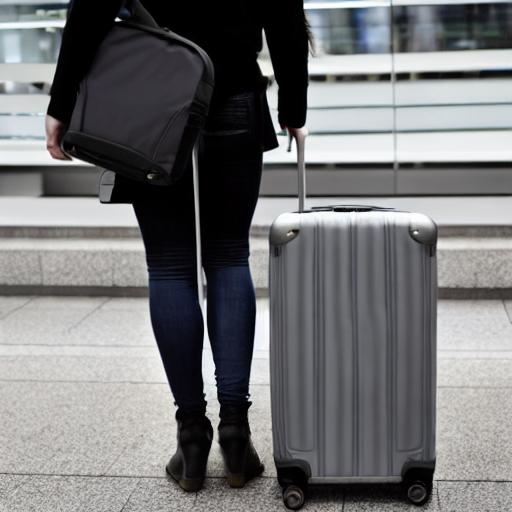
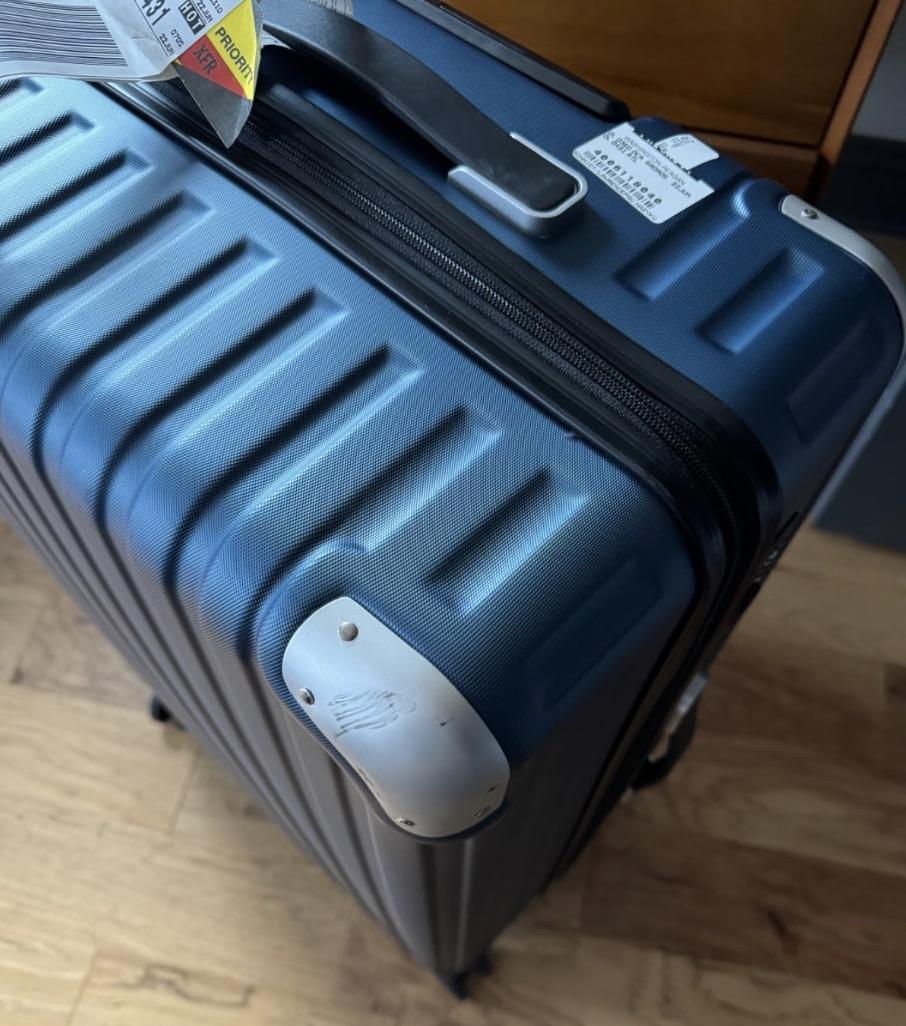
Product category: items_tea
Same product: no